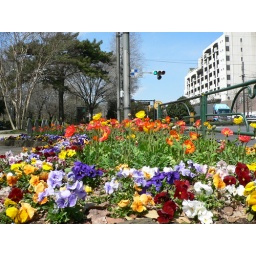
a flower bed in front of a Kinuta Park